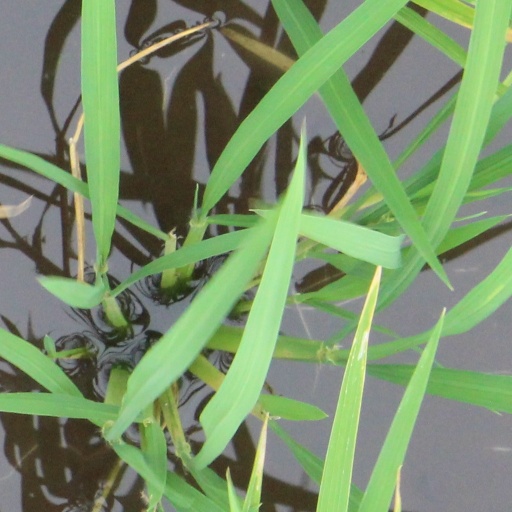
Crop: rice